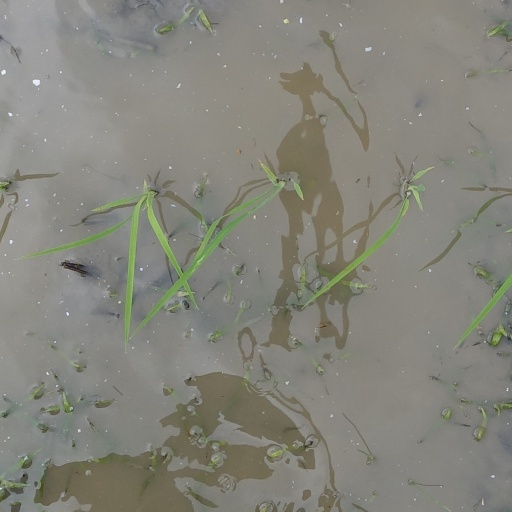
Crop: rice